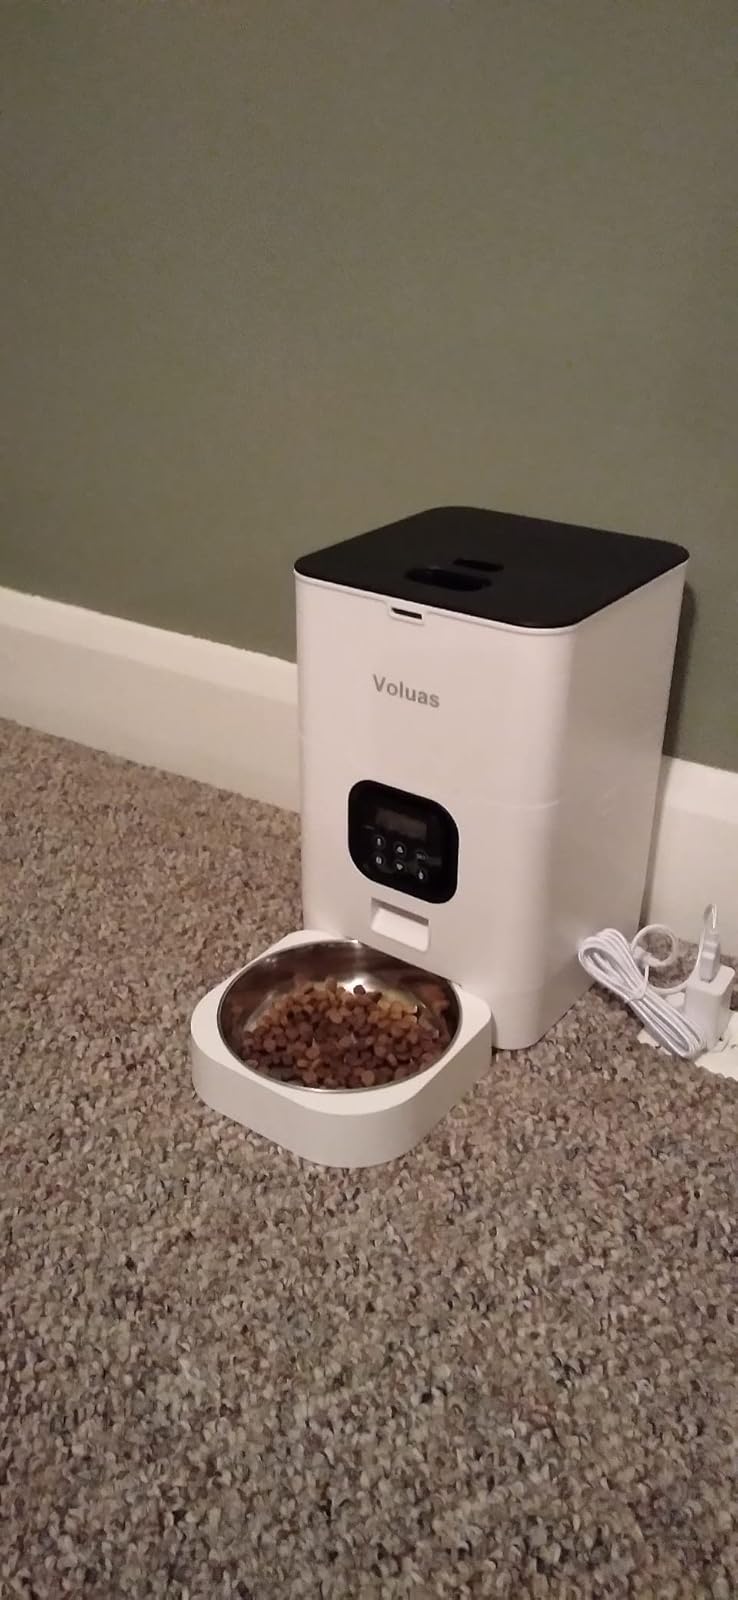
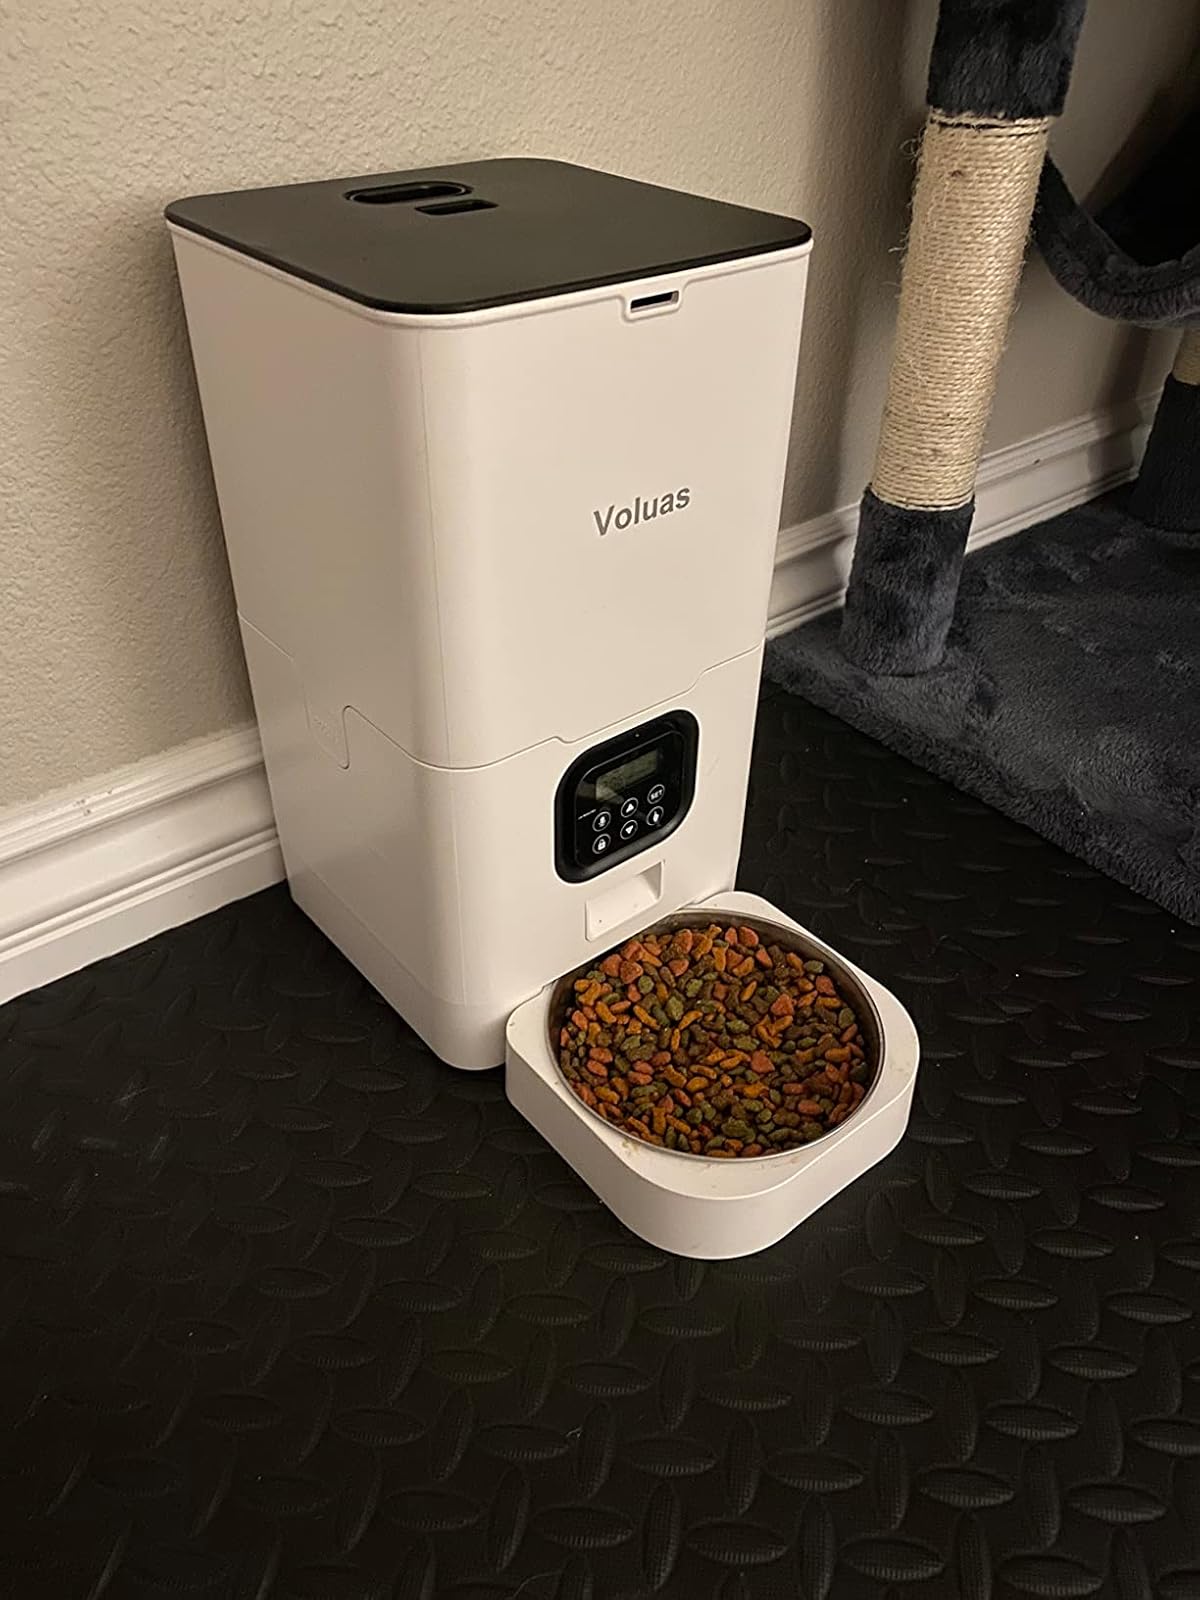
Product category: items_feeder
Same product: yes